Beth Mooney

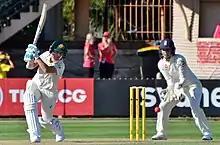
Mooney during the Women's Ashes Test, 2017

In December 2017, she won both the inaugural ICC T20I Player of the Year and Emerging Player of the Year awards. In April 2018, she was one of the fourteen players to be awarded a national contract for the 2018–19 season by Cricket Australia. In October 2018, she was named in Australia's squad for the 2018 ICC Women's World Twenty20 tournament in the West Indies.